Luis Enrique

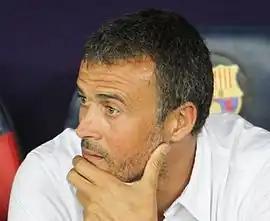
Luis Enrique coaching Barcelona in 2015

Luis Enrique Martínez García (born 8 May 1970), known as Luis Enrique, is a Spanish football manager and former player. He is the manager of Ligue 1 club Paris Saint-Germain.